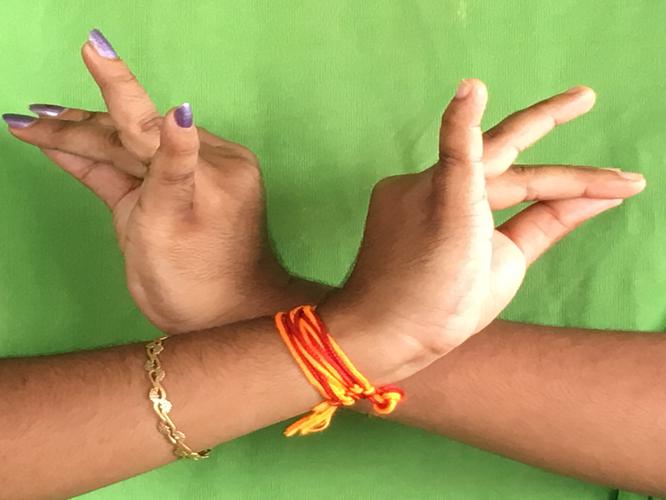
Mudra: Katakavardhana
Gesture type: double_hand